Medical College of Wisconsin

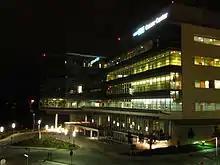
Froedtert and the Medical College of Wisconsin Cancer Center, one of the school's research facilities

MCW opened a new campus in Green Bay in July 2015 that provides a focused, three-year curriculum for students seeking careers in primary care, general surgery, or psychiatry. The college subsequently opened the Central Wisconsin campus, located in Wausau, in July 2016.